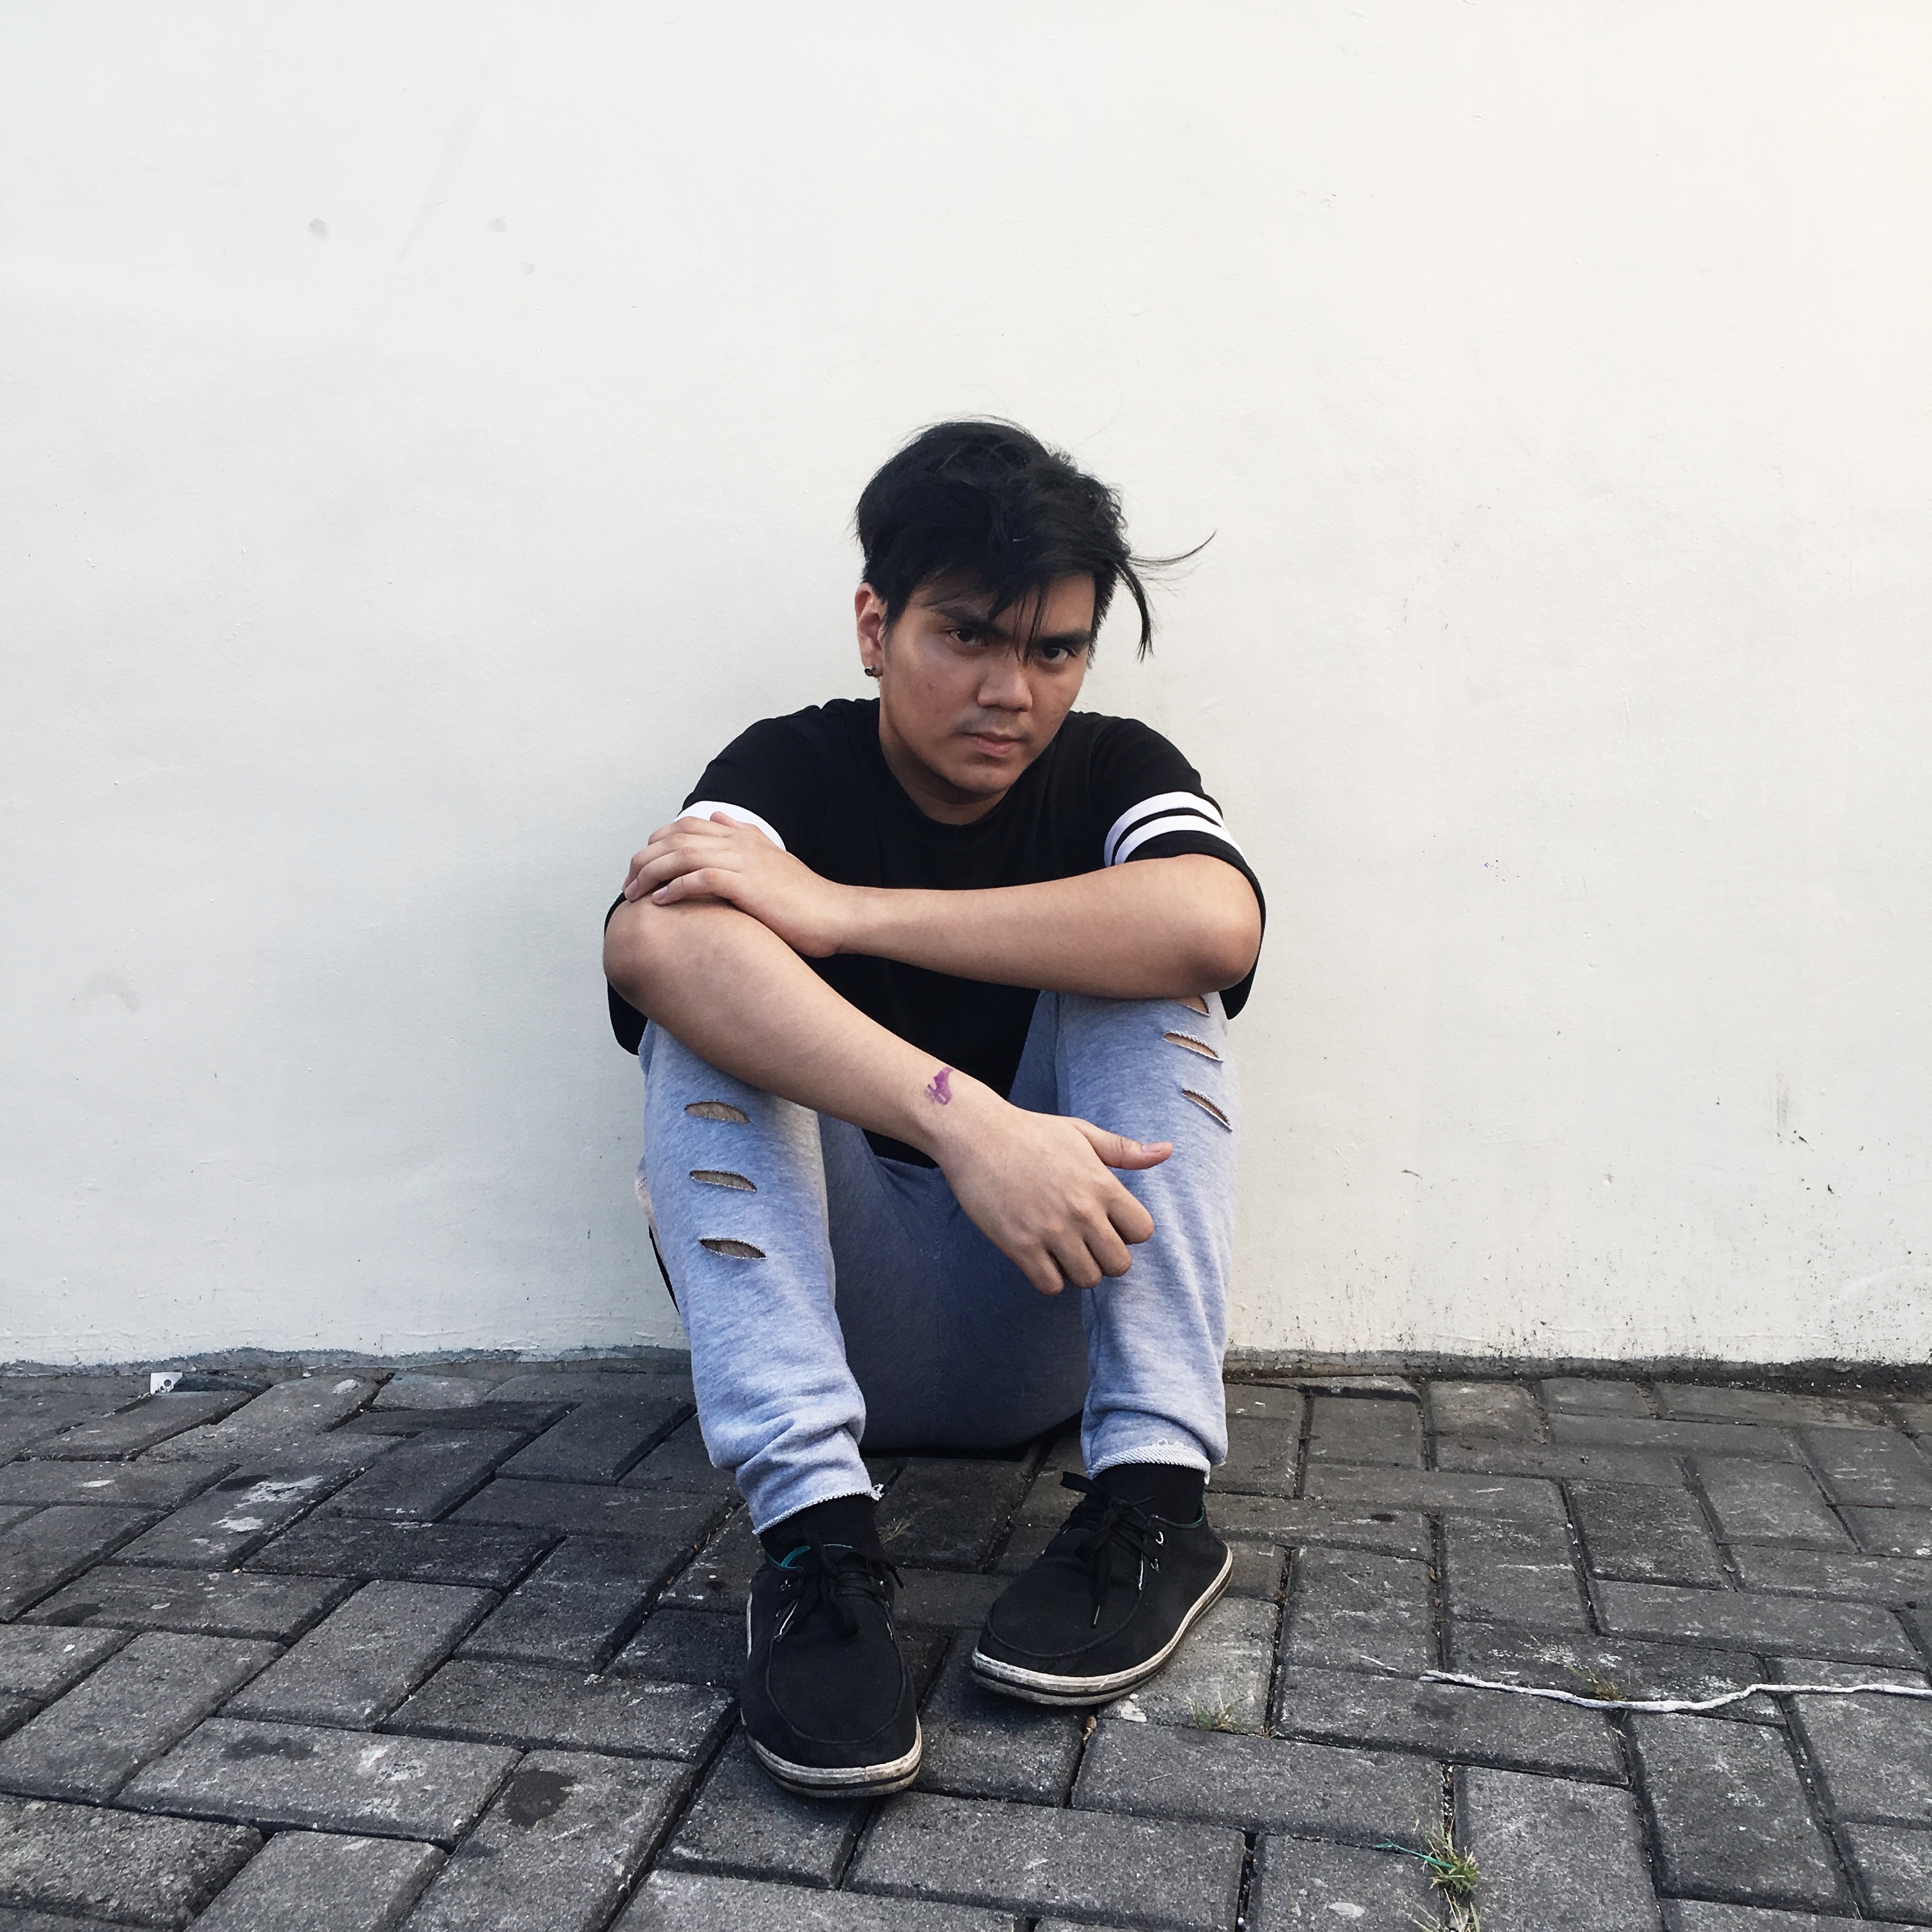
man, person, white, photography, male, portrait, sitting, child, blue, black, photograph, interaction, photo shoot, human positions